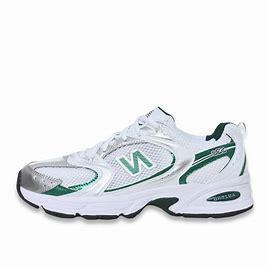
Brand: New
Model: Balance New Balance 530